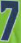
Number: 7